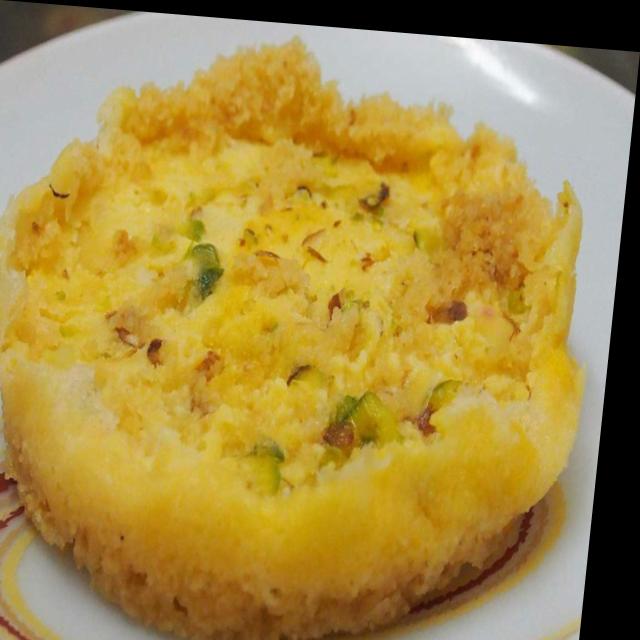
Dish: ghevar